Osijek

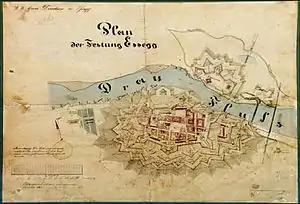
Plan of Tvrđa in Osijek 1861

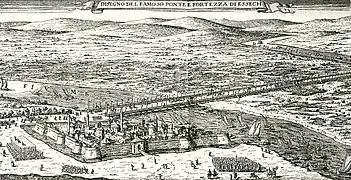
Osijek in the late 17th century

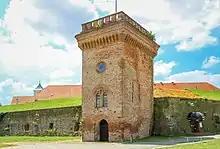
Bastion in Tvrđa

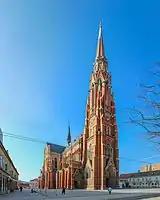
Osijek Co-cathedral

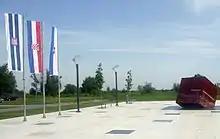
War of Independence memorial

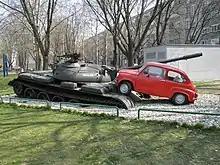
"Crveni fićo" installation

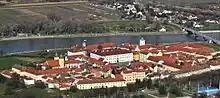
Osijek Old Town, Tvrđa

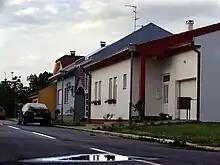
Suburban houses

Osijek was restored to western rule on 29 September 1687, when the Turks were ousted and the city was occupied by the Habsburg Empire. Between 1712 and 1715, Austrian authorities built a new fortress, outer walls, and all five planned bastions (authored by the architect Maximilian de Gosseau) known as Tvrđa, in the heart of the town. Holy Trinity Square is surrounded on the north by the building of the Military Command, on the west by the Main Guard building and on the east by the Magistrate building (presently Museum of Slavonia). In the middle of the square, a monument to the plague was erected in 1729 by General Maximilian Petras' widow.